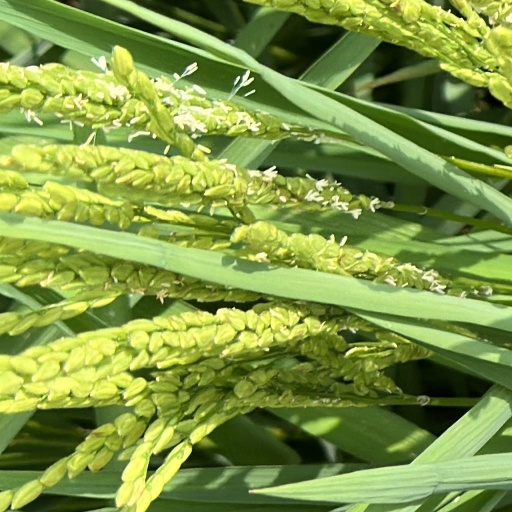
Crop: rice